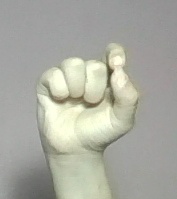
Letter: fa